Talaiotic culture

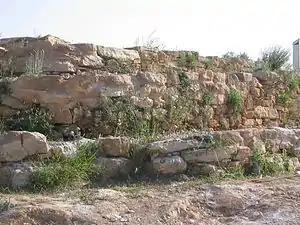
Tumulus near the archaeological park of Puig de sa Morisca. Son Ferrer, Calvià, Mallorca.

The Talaiotic culture or Talaiotic period is the name used to describe the society that existed on the Gymnesian Islands (the easternmost Balearic Islands) during the Iron Age. Its origins date from the end of the second millennium BC, when the inaccurately named Pre-Talaiotic Culture underwent a crisis and evolved into the Talaiotic Culture. Its name is derived from the talaiots, which are the most abundant and emblematic structures from the prehistoric period of the Balearic Islands.